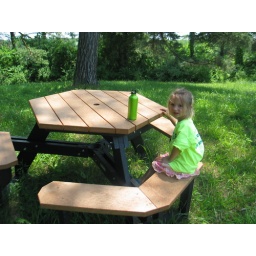
Susanna Gates takes a water break on one of the new picnic tables along the trail donated by GHPOA.